Pachypanchax playfairii

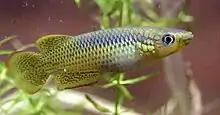
photo Robin G Johnston

Discovered by Robert Lambert Playfair in the Seychelles in 1863, the species was described as "Haplocheilus playfairi" by Albert Günther in 1866 and were moved to "Pachypanchax" by George S. Myers in 1933; first kept in aquaria in France in 1867 (but not successfully, they died without reproducing) from a collection by Edward Wright. A population of "P. playfairi" was moved from The Seychelles to Zanzibar by zoologist Dr. Walter Aders after WWI for mosquito control as a public health initiative where they survived for decades even after being abandoned and at least until after WWII Subsequently, eaten by invasive Tilapia when checked by Wildekamp et al. in 1997 and Nagy in 2008 they are considered extinct on Zanzibar Island now although this population remains in the aquarium hobby, as these were one of the first tropical fish and the first killifish held in the earliest days of the aquarium hobby.